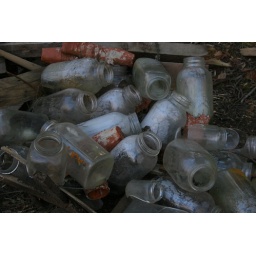
clarence newton road - near blowing rock - january 1 2009